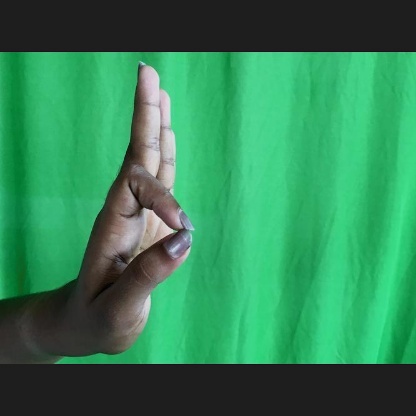
Mudra: Aralam